Papyrus 3053

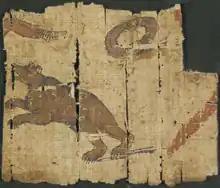
Papyrus 3053

Papyrus 3053 (P. Oxy. 2470) is a papyrus fragment about now kept in the British Library. It was probably made in Roman Egypt between the 3rd and 6th centuries AD. It was found at Oxyrhynchus among other documents mostly of the 3rd century and was given to the library in 1962. At the time, T. C. Skeat called it "a most notable addition to the very scanty remains of classical book-illustration".